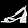
Label: Sandal